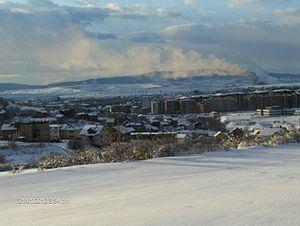
Hajvali en albanais et Ajvalija en serbe latin est une localité du Kosovo située dans la commune/municipalité de Pristina, district de Pristina ou district de Kosovo. Selon le recensement kosovar de 2011, elle compte 7 391 habitants.